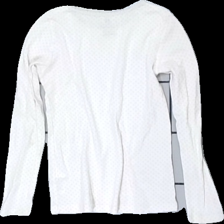
View: back
Type: Top
Category: Children
Brand: H&M
Colors: Pink, White, Purple
Material: 100% cotton
Pattern: Floral print
Cut: Regular
Size: 122
Season: All
Stains: Minor
Holes: Minor
Price range: 50-100
Recommended usage: Repair